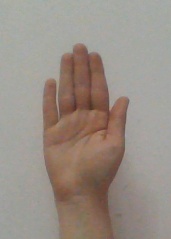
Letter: seen